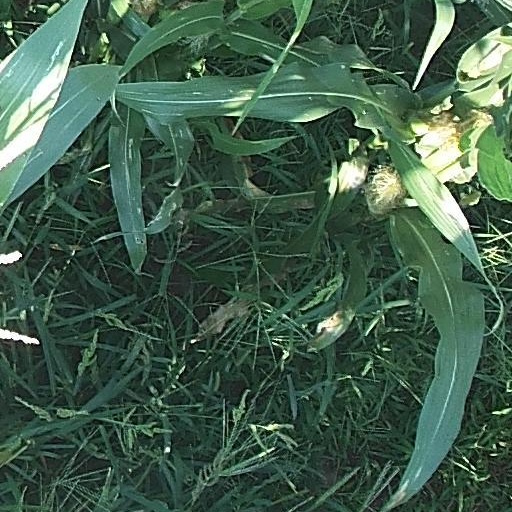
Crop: maize; corn